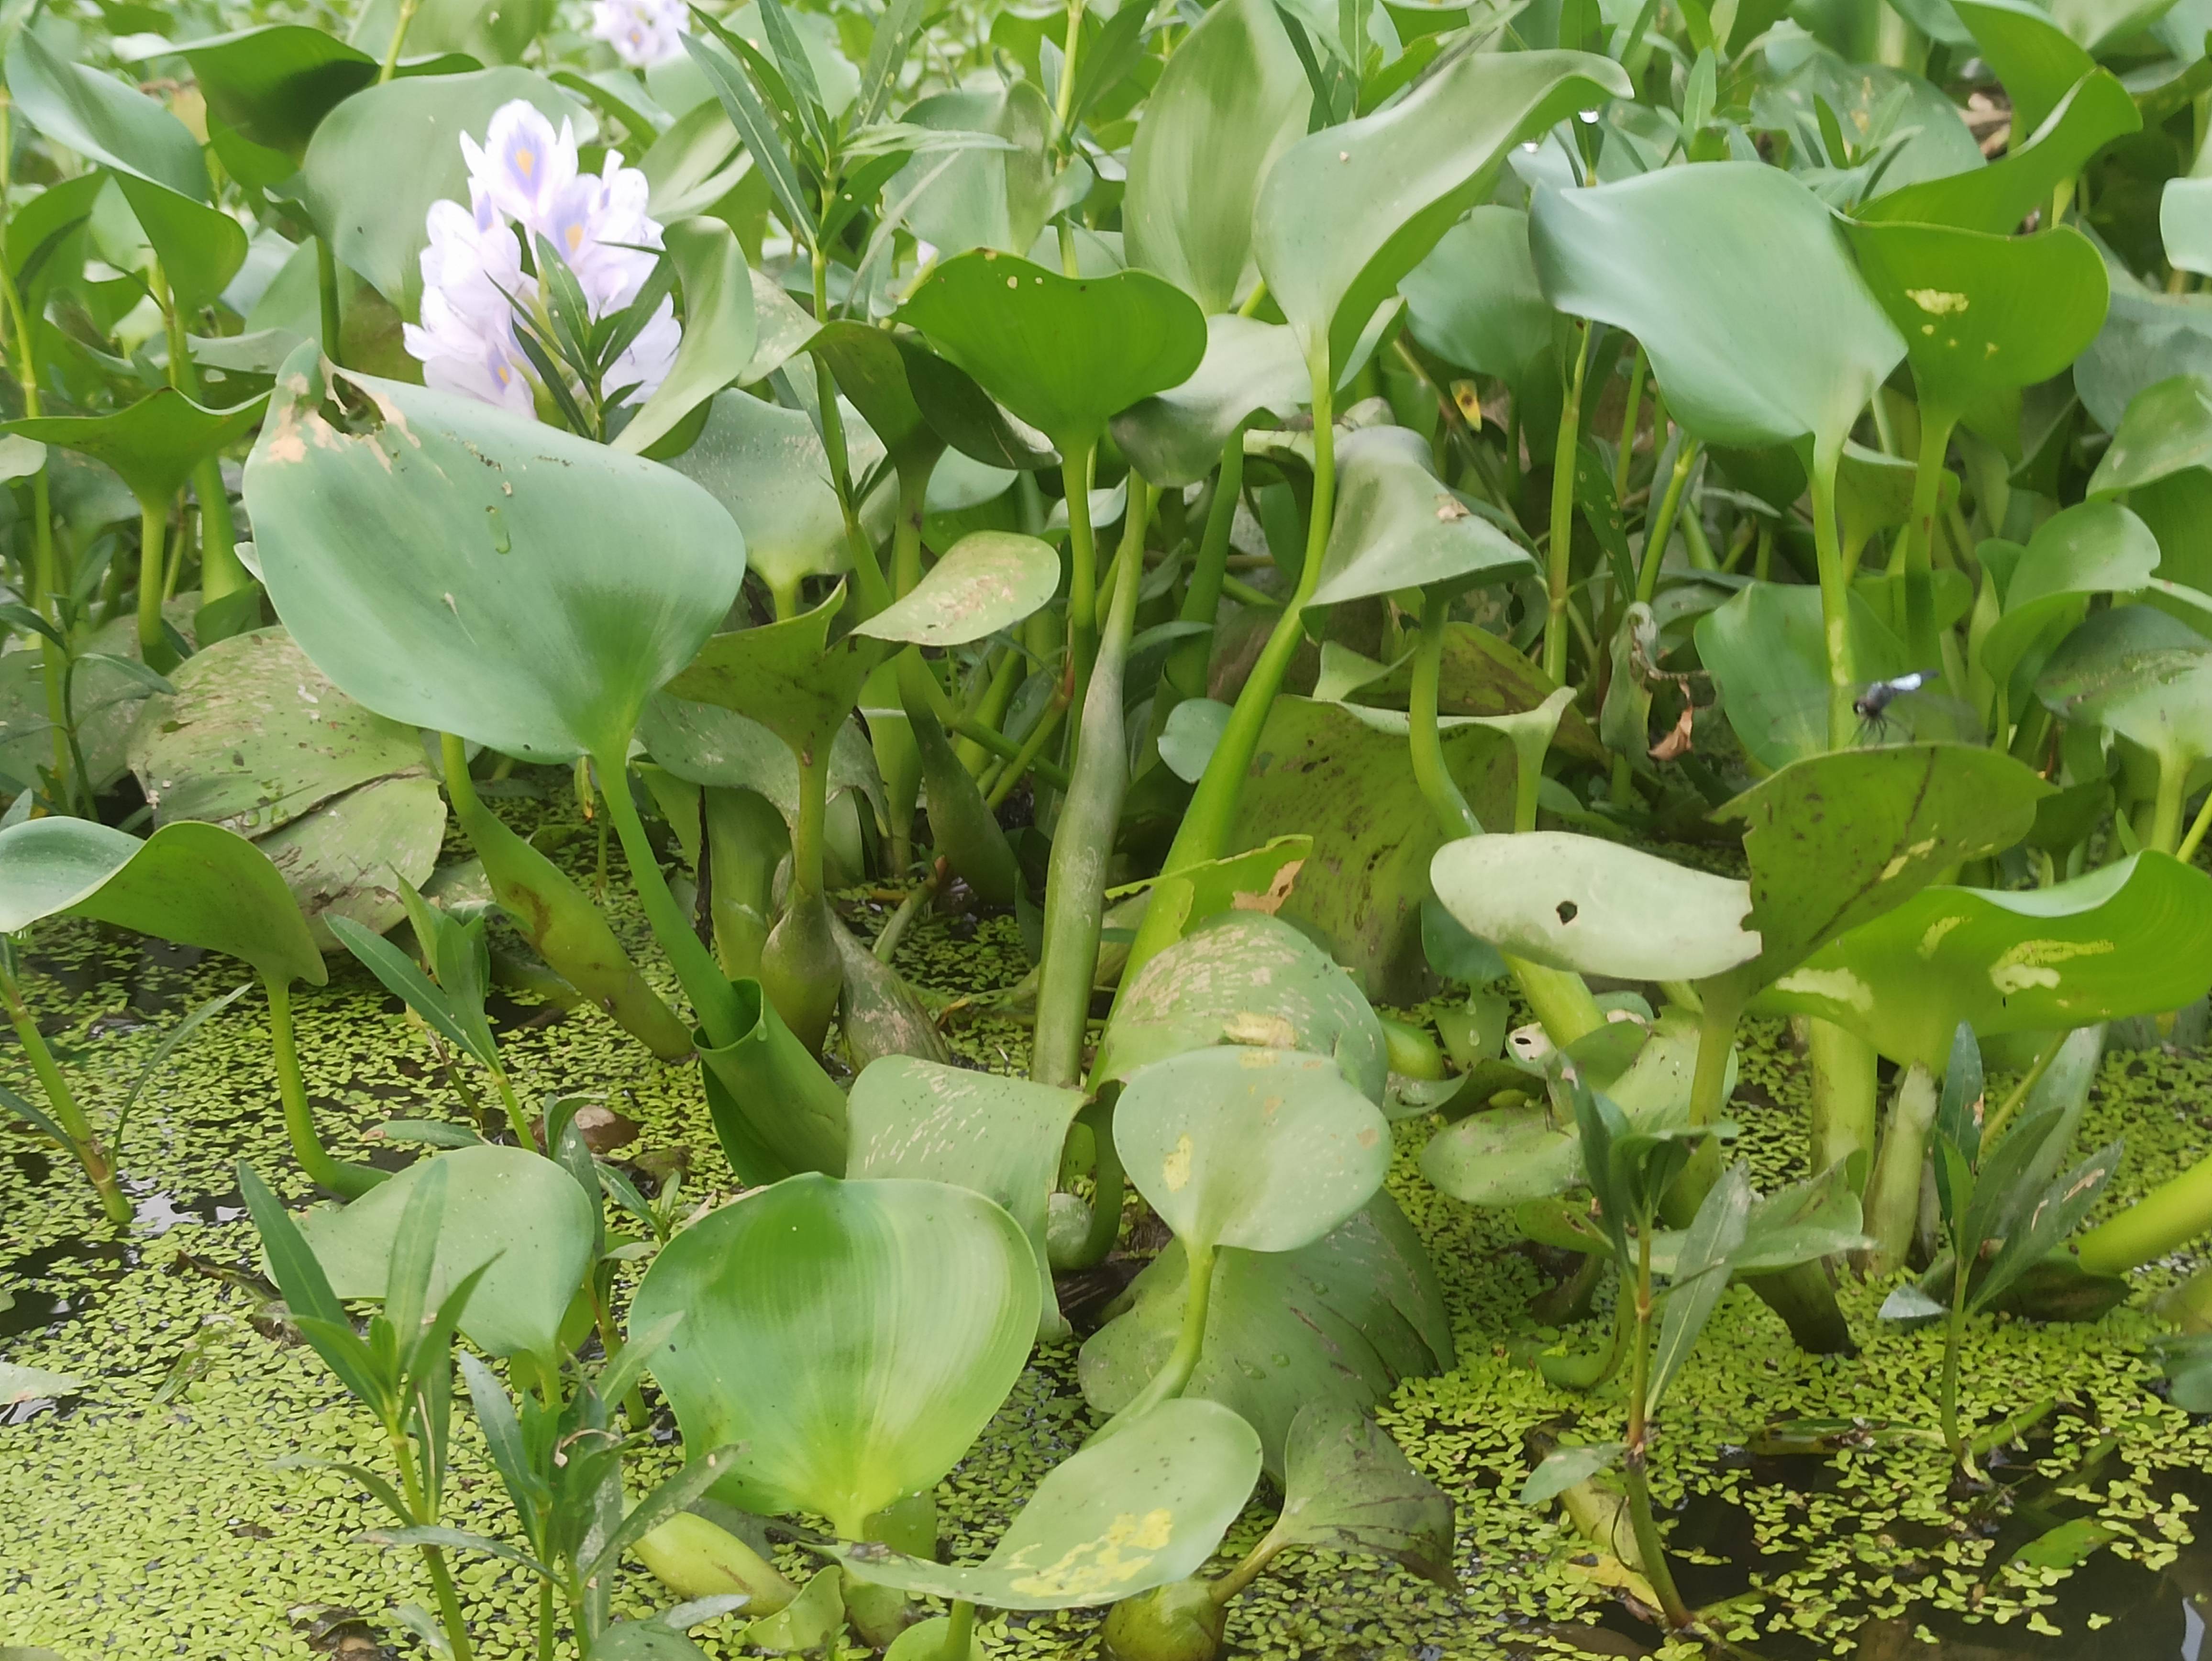
Species: Common Water Hyacinth (Eichornia crassipes)